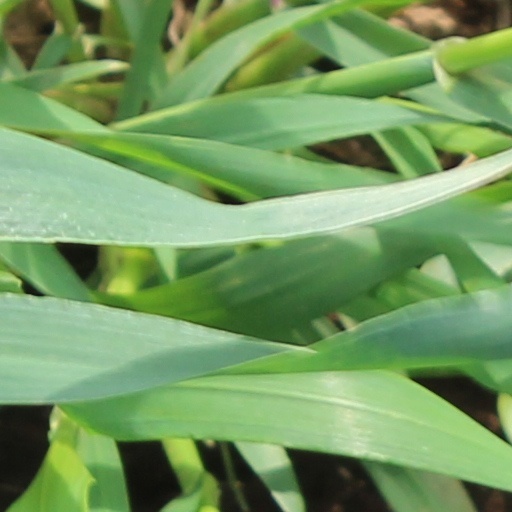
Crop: wheat